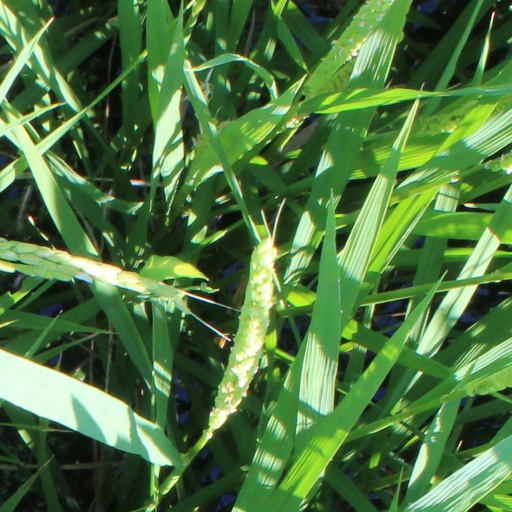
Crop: rice